Robert Schable

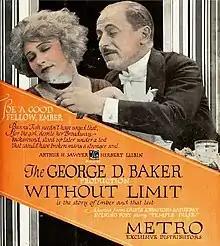
Anna Q. Nilsson and Robert Schable in "Without Limit" 1921

Robert Schable (August 31, 1873 – July 3, 1947) was an American stage and screen actor as well as a stage manager, known for his screen portrayals of upper-class villains.